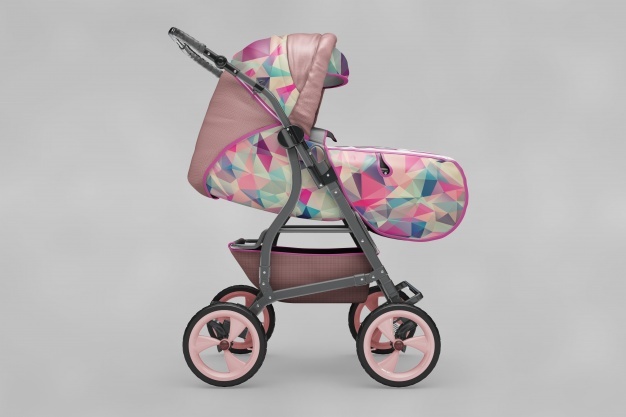
Free Buggy Mockup Psd
Visit Download Page Mockup of free buggy mockup psd. Freepik has created this amazing high-resolution psd mockup. Amaze your fellow designers and add your own design into this blank mockup.
Brand: Freepik
Category: Vehicles & Parts > Vehicles > Motor Vehicles > Motor Sports Vehicles > Race Cars > Sports Prototypes